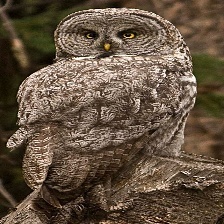
Species: GREAT GRAY OWL
Scientific name: STRIX NEBULOSA
ImageNet parent category: great_grey_owl